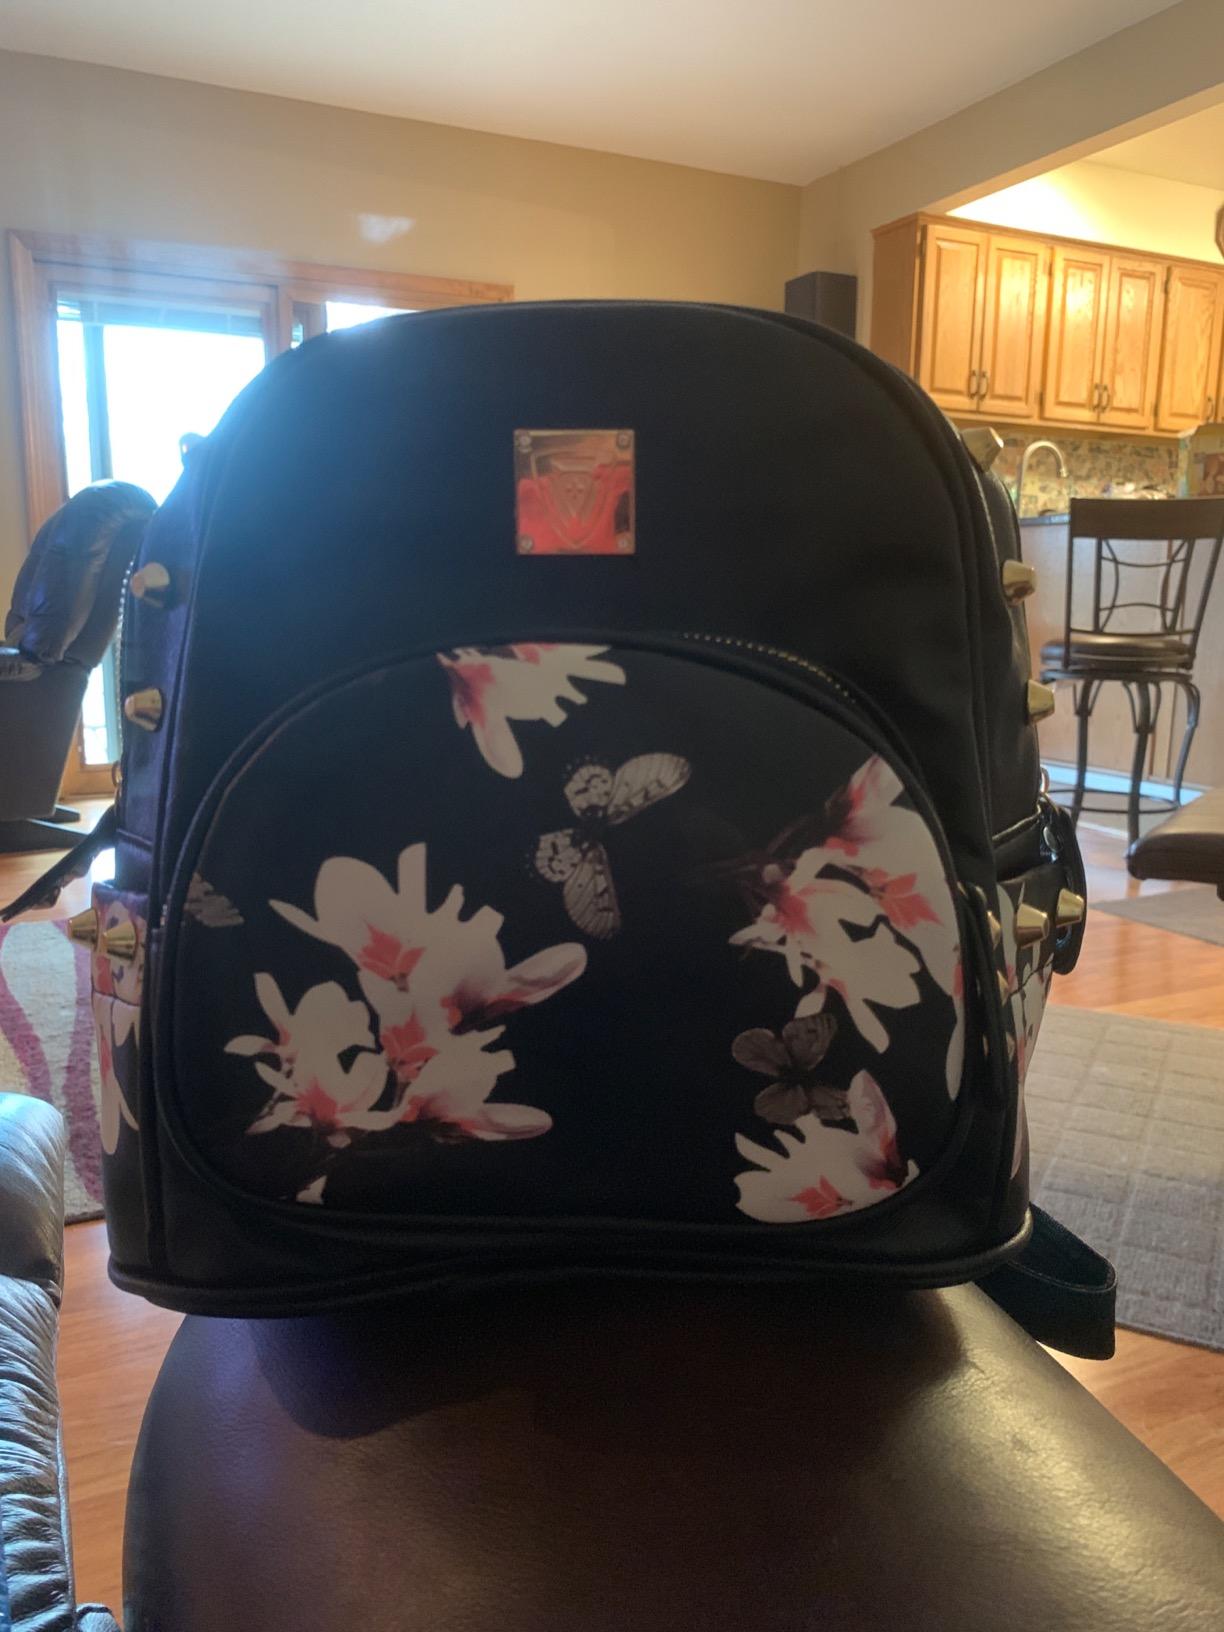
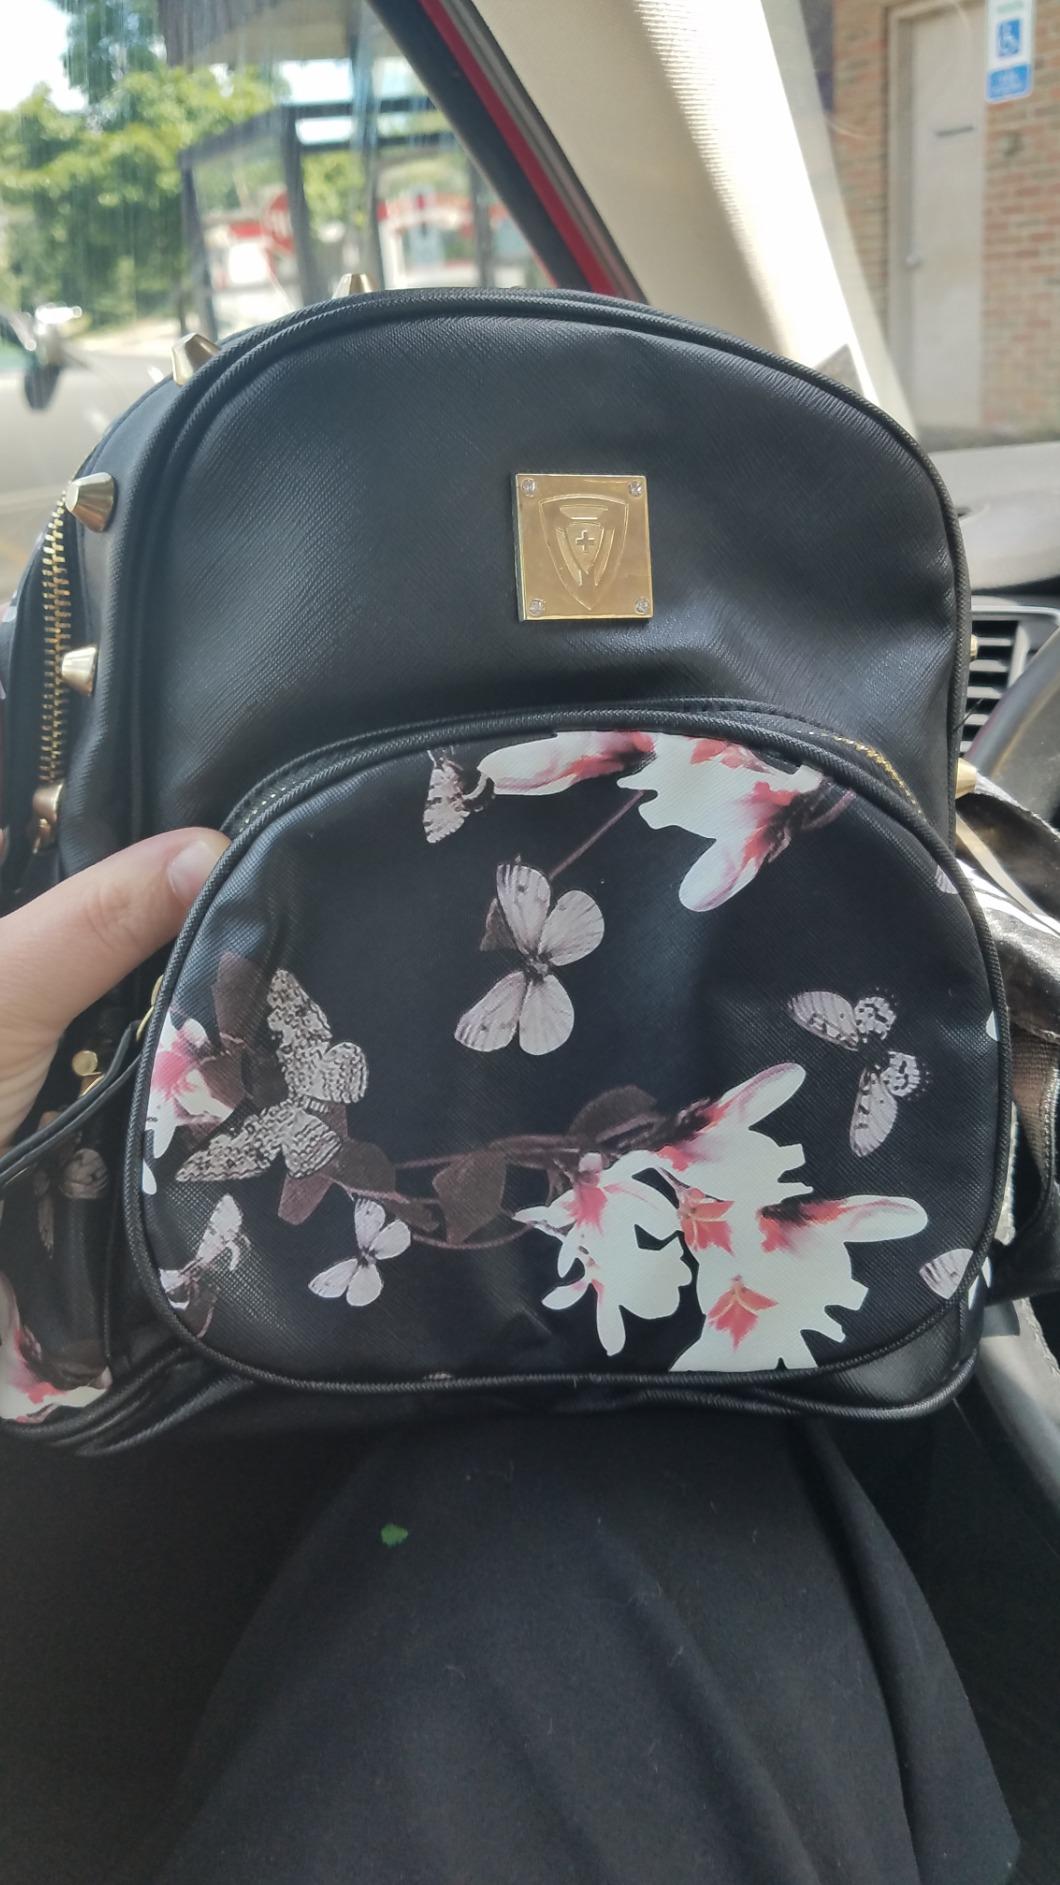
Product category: accessories_handbag
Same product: yes